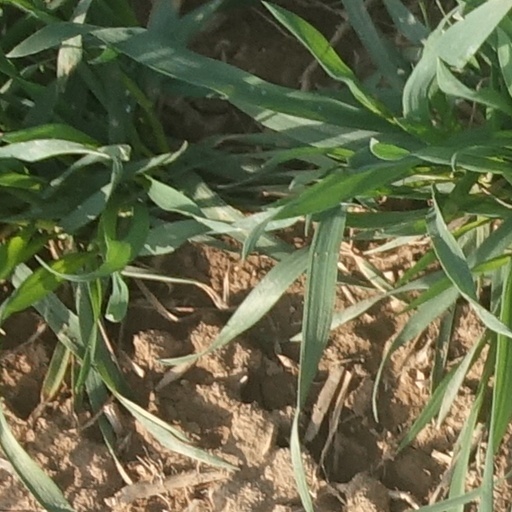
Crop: wheat